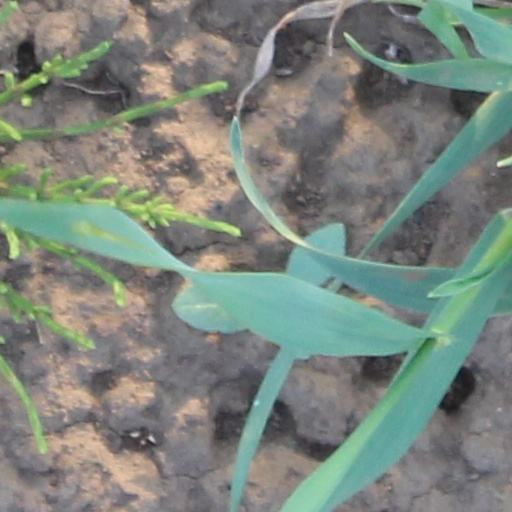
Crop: wheat